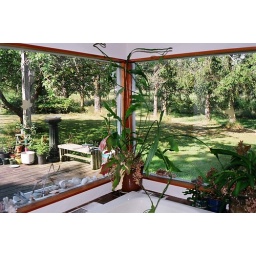
The flowers on this plant only bloom at night. PIcture taken in the am when the flower was not in bloom.